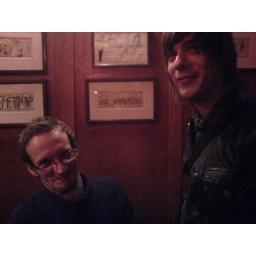
celebrating in the coach &amp;amp; horses